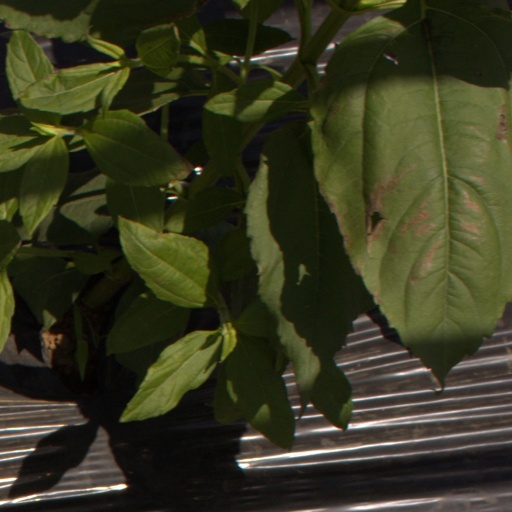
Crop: Jerusalem artichoke